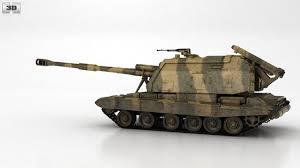
Label: Self Propelled Artillery